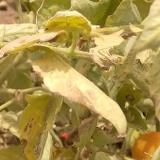
Crop: Tomato
Condition: mite-d